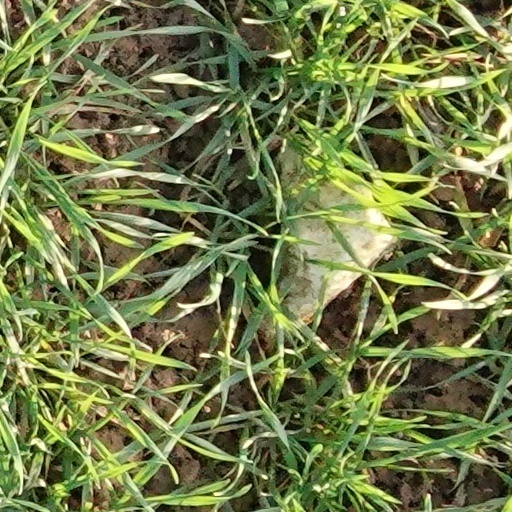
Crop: wheat